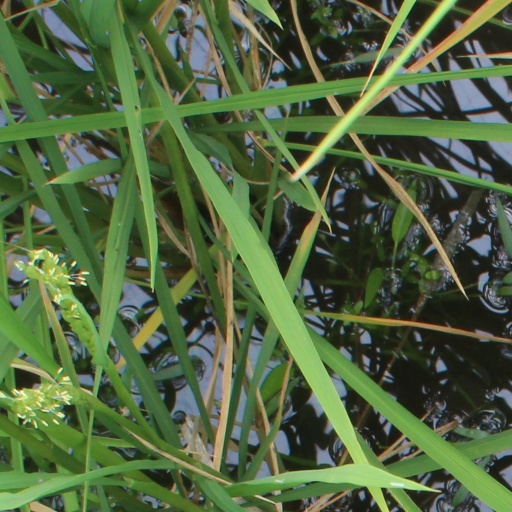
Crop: rice